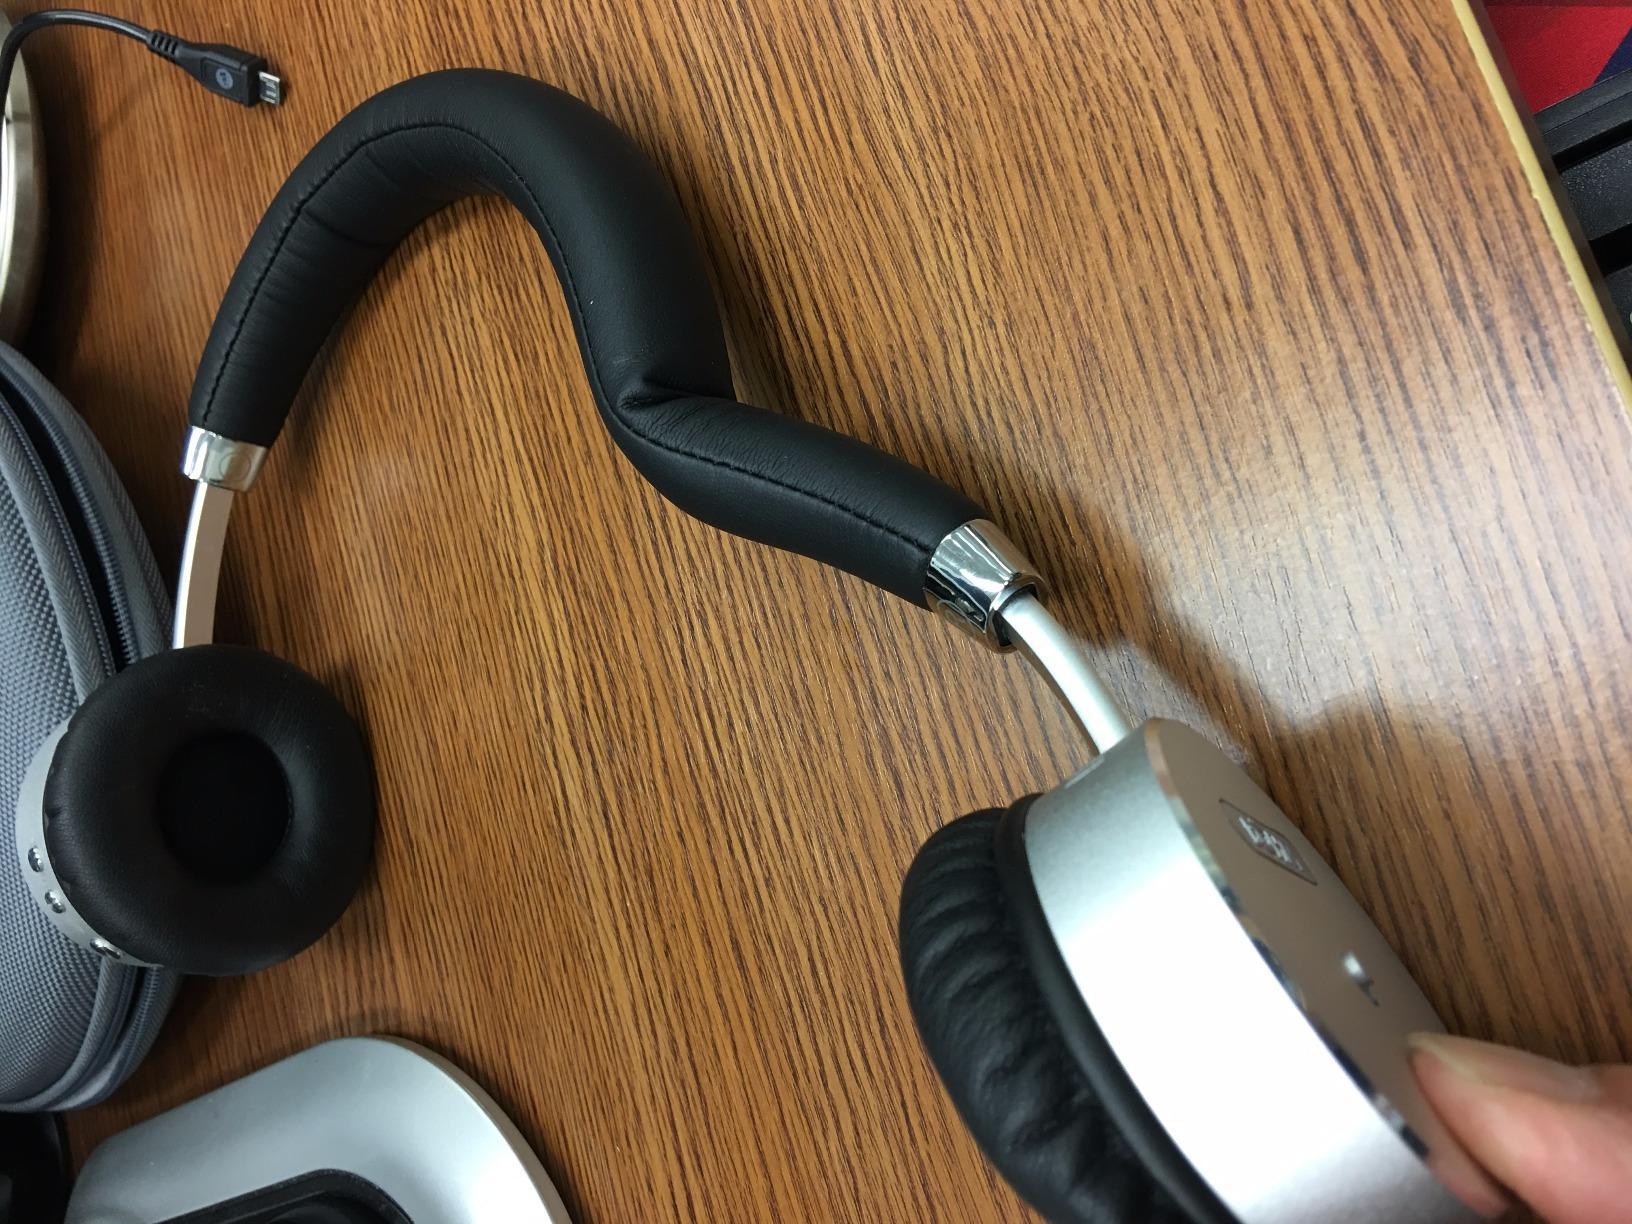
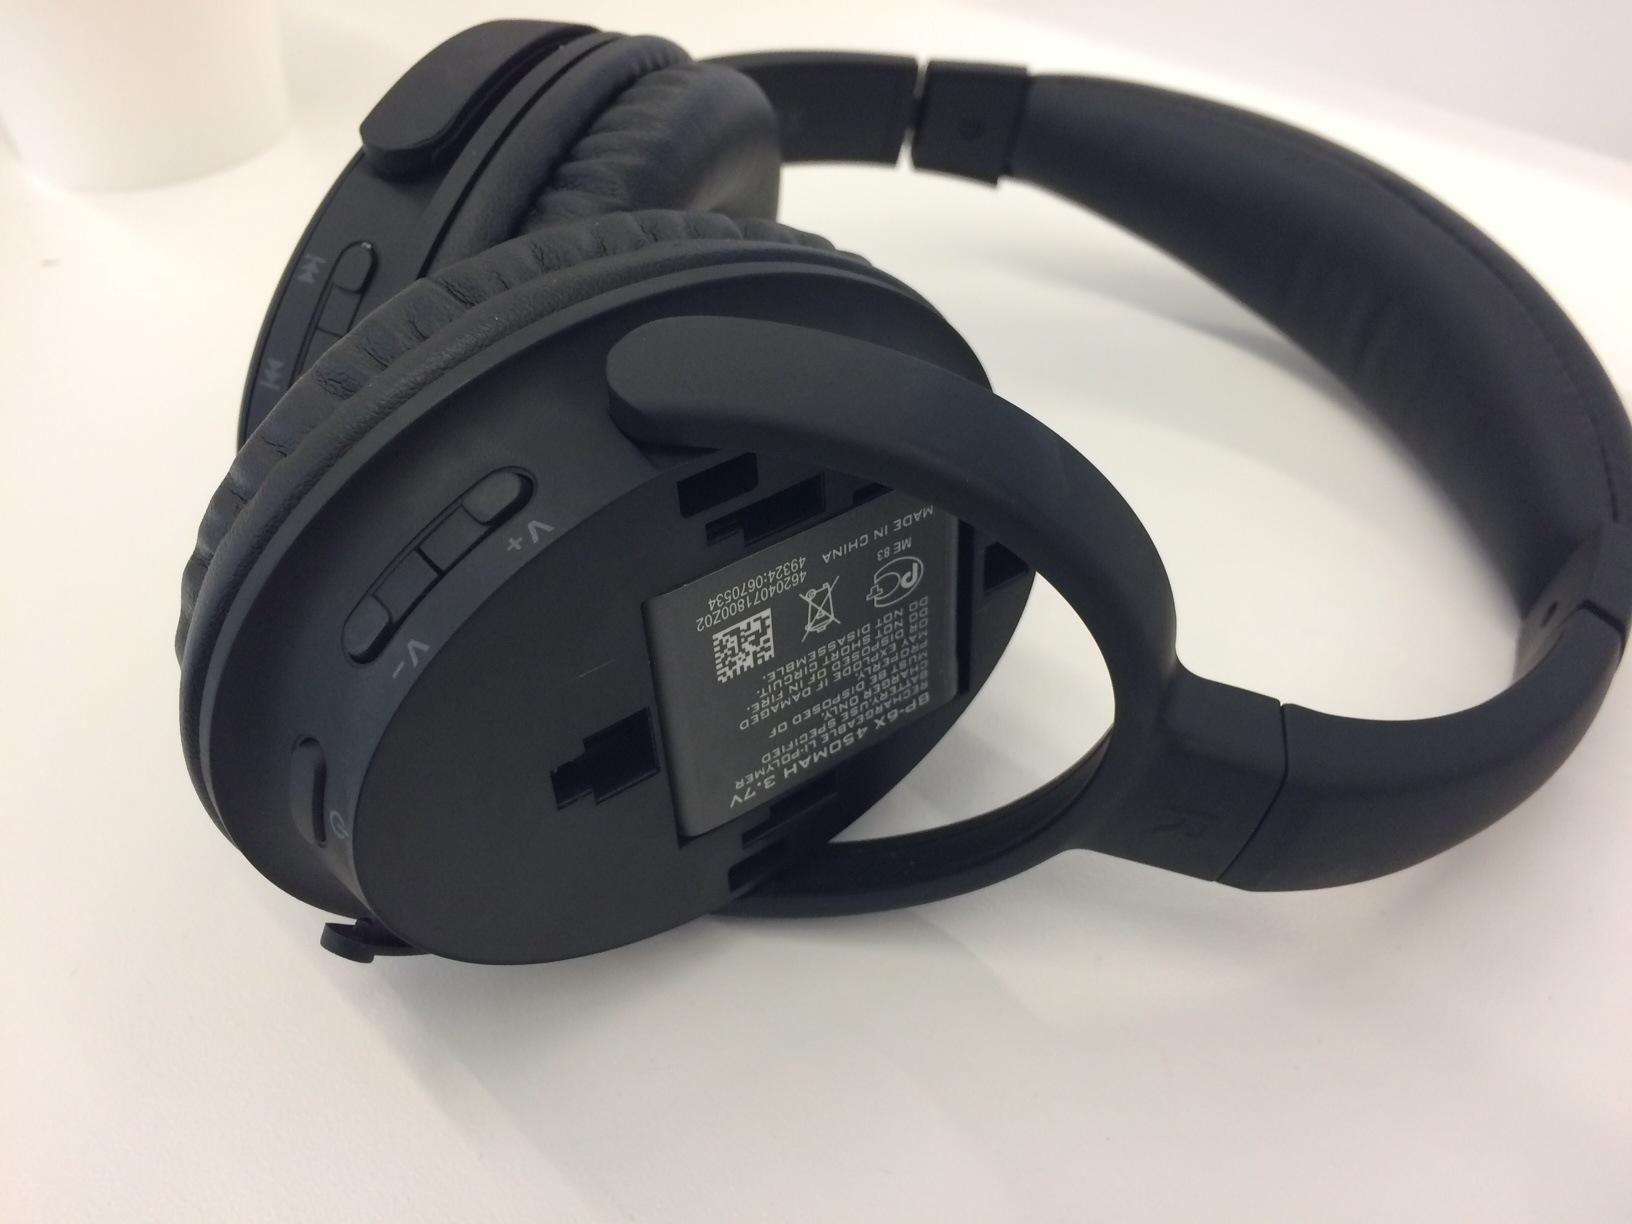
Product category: headphones
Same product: no